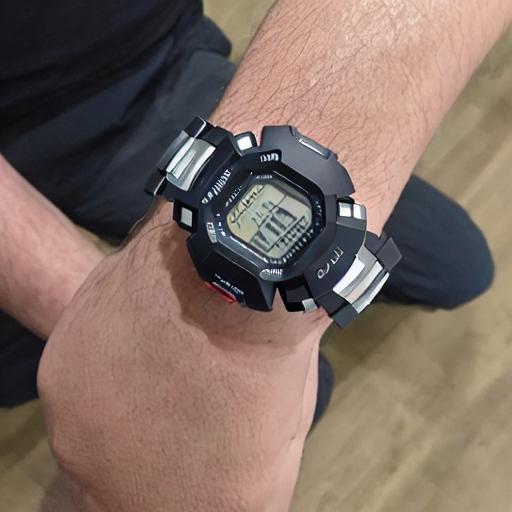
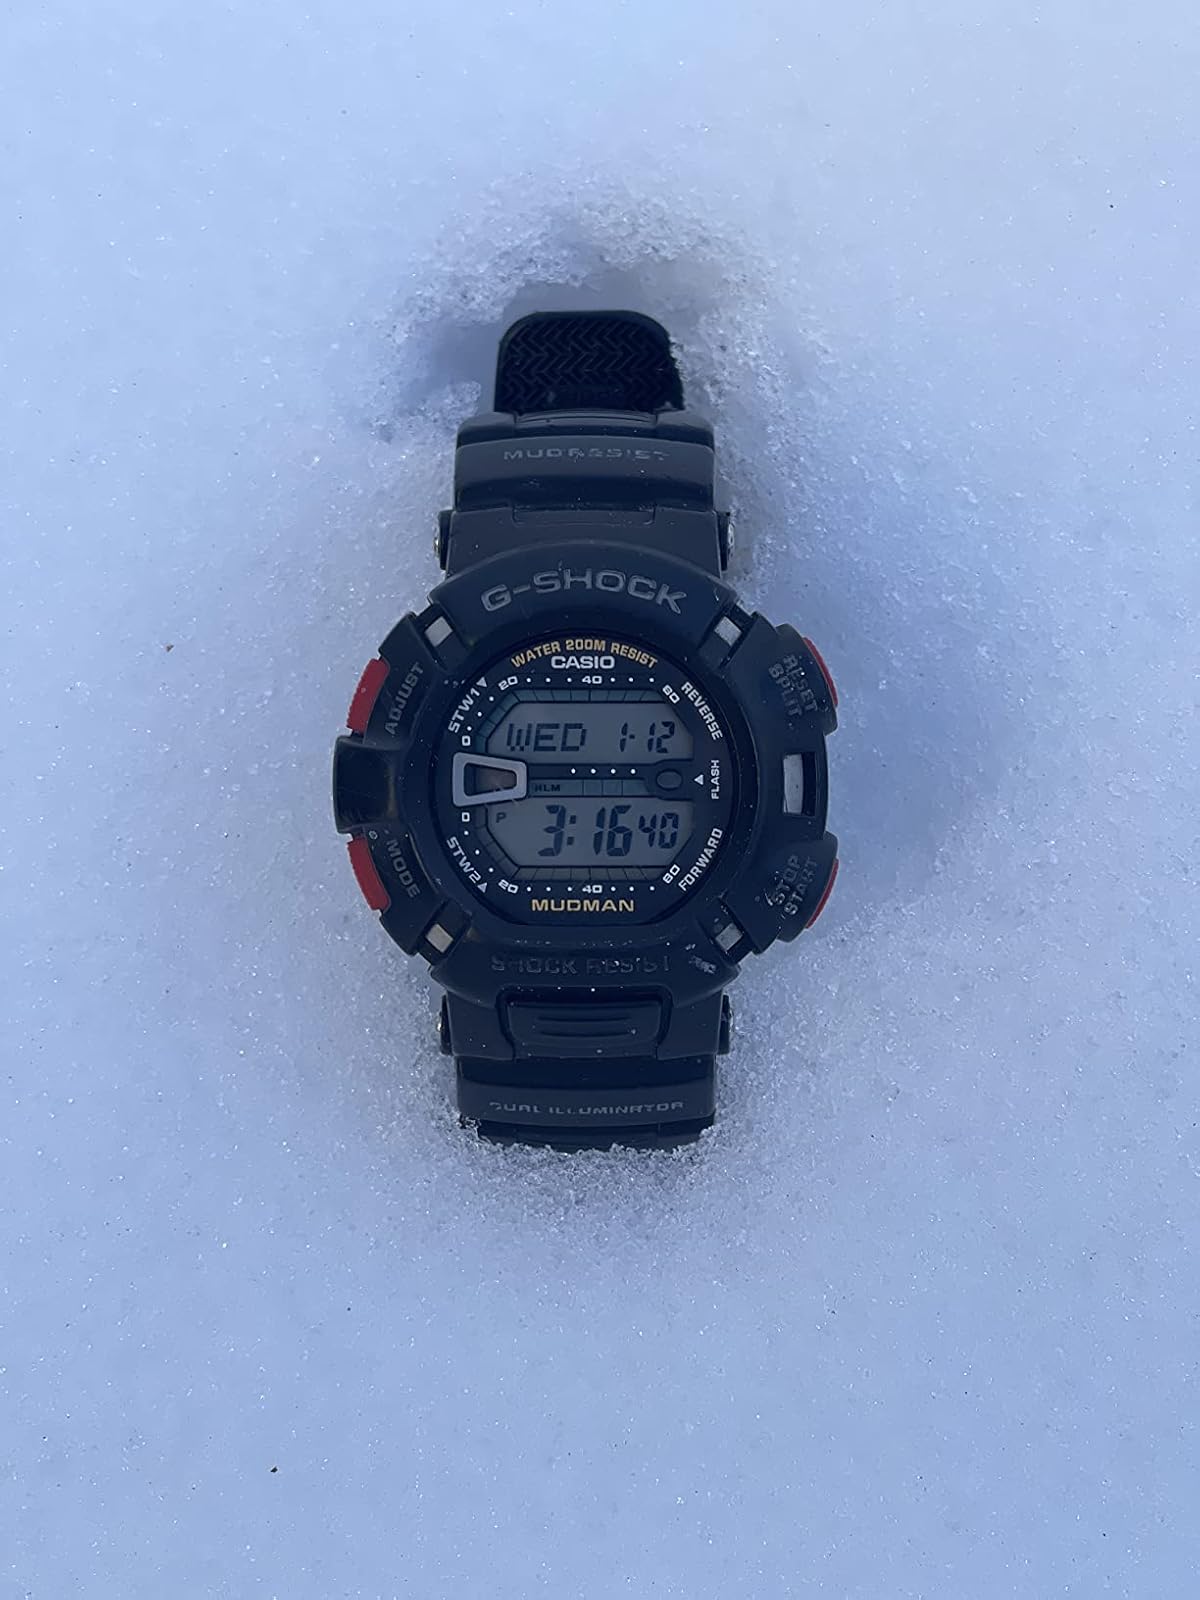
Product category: accessories_watch
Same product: no